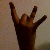
The image shows a hand gesture representing the number 8 in Indian Sign Language.